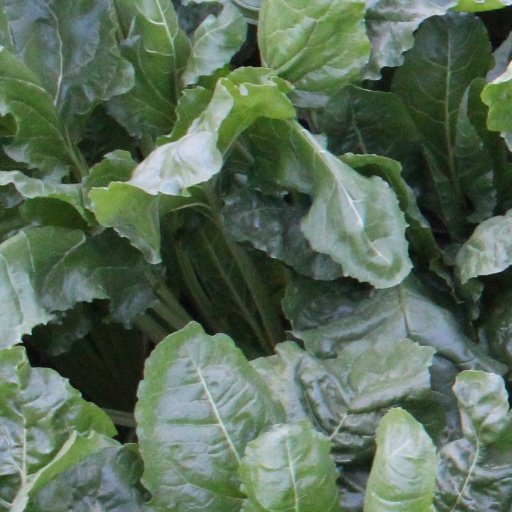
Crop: sugar beet